Poppenhusen Institute

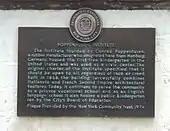
Landmark plaque

It was constructed in 1868 with private funds donated by Conrad Poppenhusen, the benefactor of College Point, New York. He began work on the institute on his 50th birthday in 1868, when he provided $100,000 to set up this project as a private educational venture: this venture remains one of the principal features of College Point. Conrad Poppenhusen's zeal, ability, and civic pride brought unprecedented prosperity to College Point. The Poppenhusen Institute is similar to the Cooper Union Institute in Manhattan: the reason for this is because the so-called "home arts" and the study of machinery were principally taught free to ambitious residents of the North Shore.